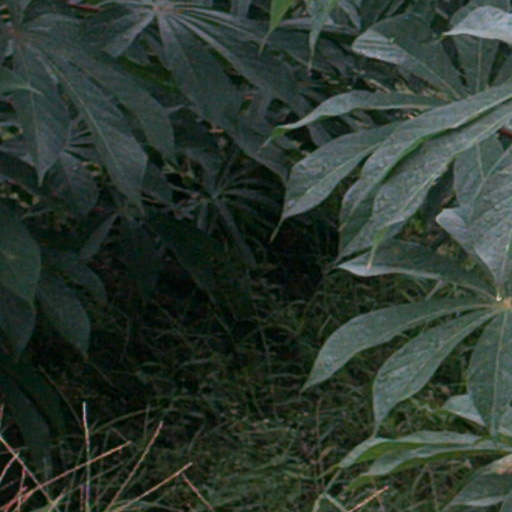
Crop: cassava